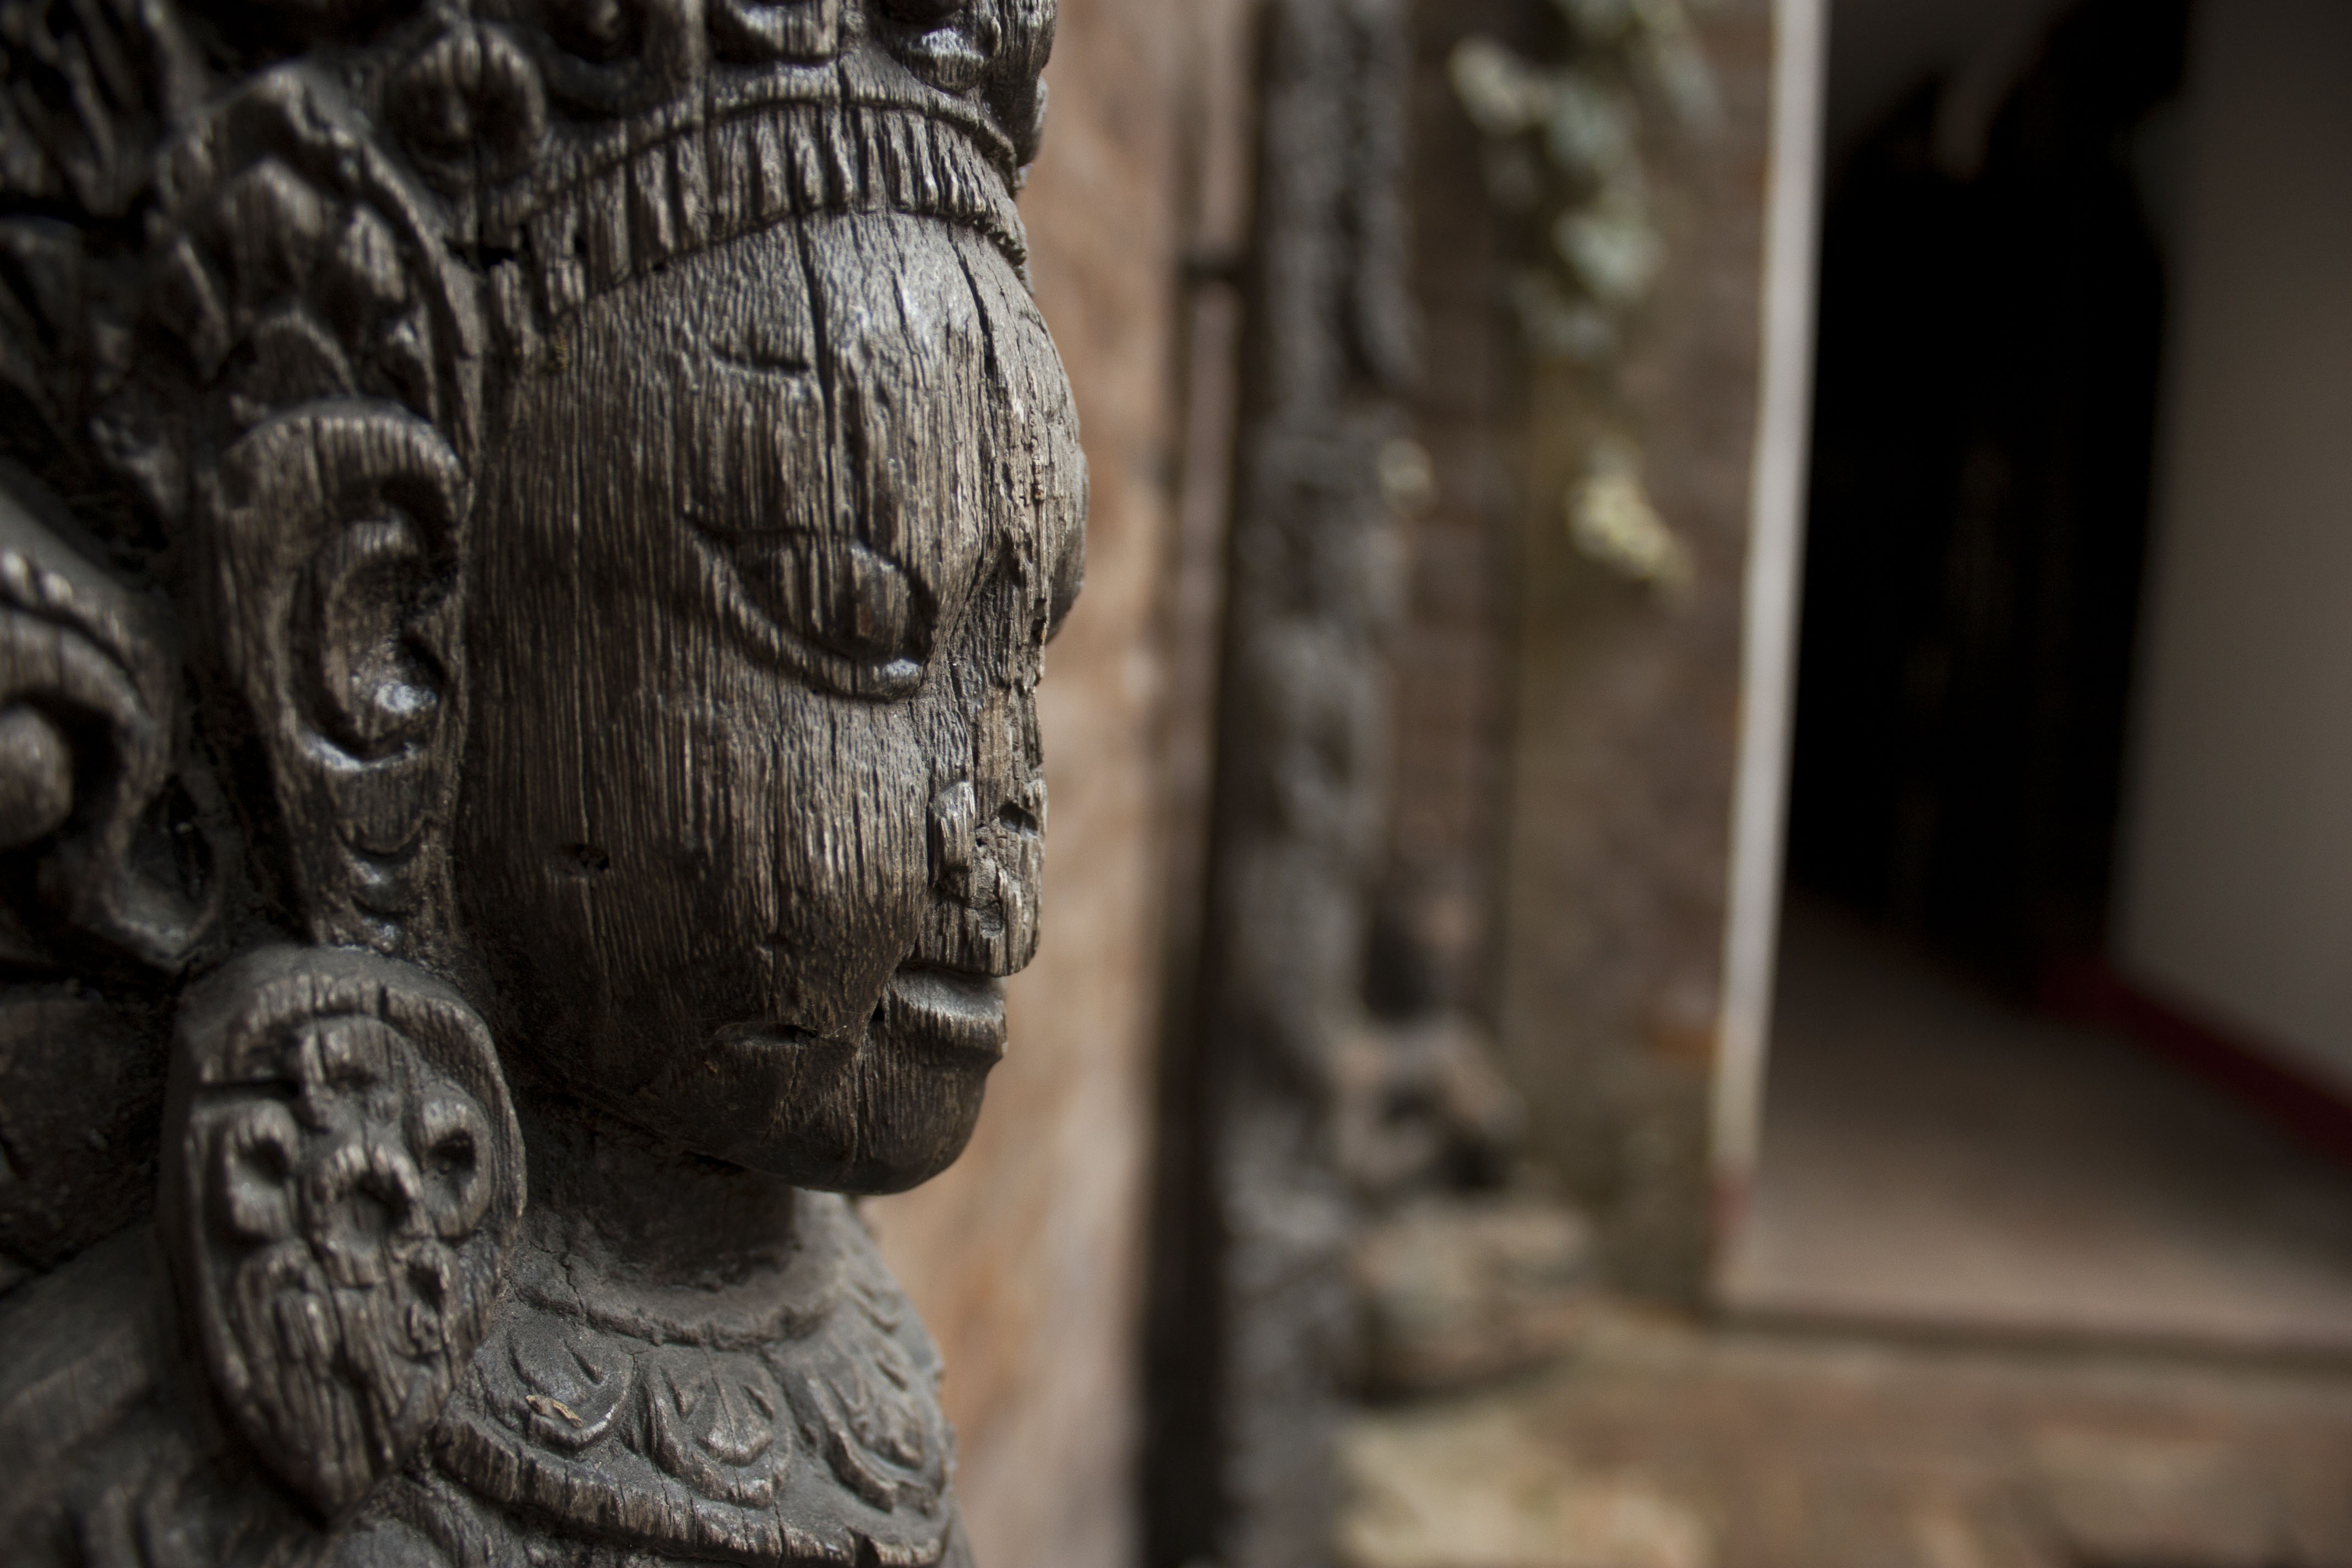
wood, monument, statue, column, face, sculpture, art, temple, deity, carved, history, carving, wood carving, ancient history, wooden craft